Canton of Schwyz

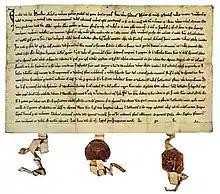
The Federal Charter of 1291, on display in Schwyz

Perhaps on 1 August 1291, the cantons of Schwyz, Uri, and Unterwalden entered into an Eternal Alliance: this would eventually become the Swiss Confederation. The Federal Charter of 1291 was probably prompted by the death of Rudolf I of Habsburg on 15 July 1291 and created a defensive alliance. The "Rütlischwur" (Oath of the Rütli) was another alliance among the Forest Cantons in or around 1308 and brought the cantons closer together. The canton of Schwyz took leadership in the confederation early on. As early as 1320, the name of the canton was applied to the whole of the confederation. It was only in 1803, however, that the name "Schweiz", as derived from the canton of "Schwyz", became the official name of Switzerland. The flag of Switzerland is derived from the banner of Schwyz.